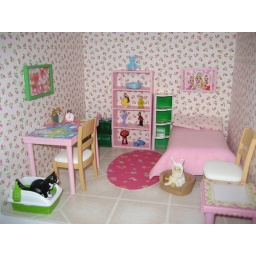
My husband helped by by building the desk, bed and bookcase. He often helps me with Re-ment Carpentry.